Eide Church (Møre og Romsdal)

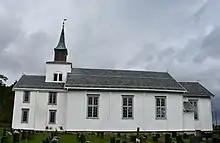
View of the church

The people of the Eide area had historically attended the Kvernes Stave Church and more recently the Kornstad Church, but by the mid-1800s, they were desiring their own local church that they could attend without boating across a fjord. In 1871, a new church was built in Eide. The church was designed by Jacob Wilhelm Nordan and the lead builder was Gustav O. Olsen. The church is strikingly similar to the nearby Kornstad Church which Nordan also designed. The new Eide Church was consecrated on either 22 August or 10 September 1871 (the sources are not clear). Regardless of the date, the Bishop Andreas Grimelund performed the consecration. Around the year 2014, the church porch was enlarged to the west.